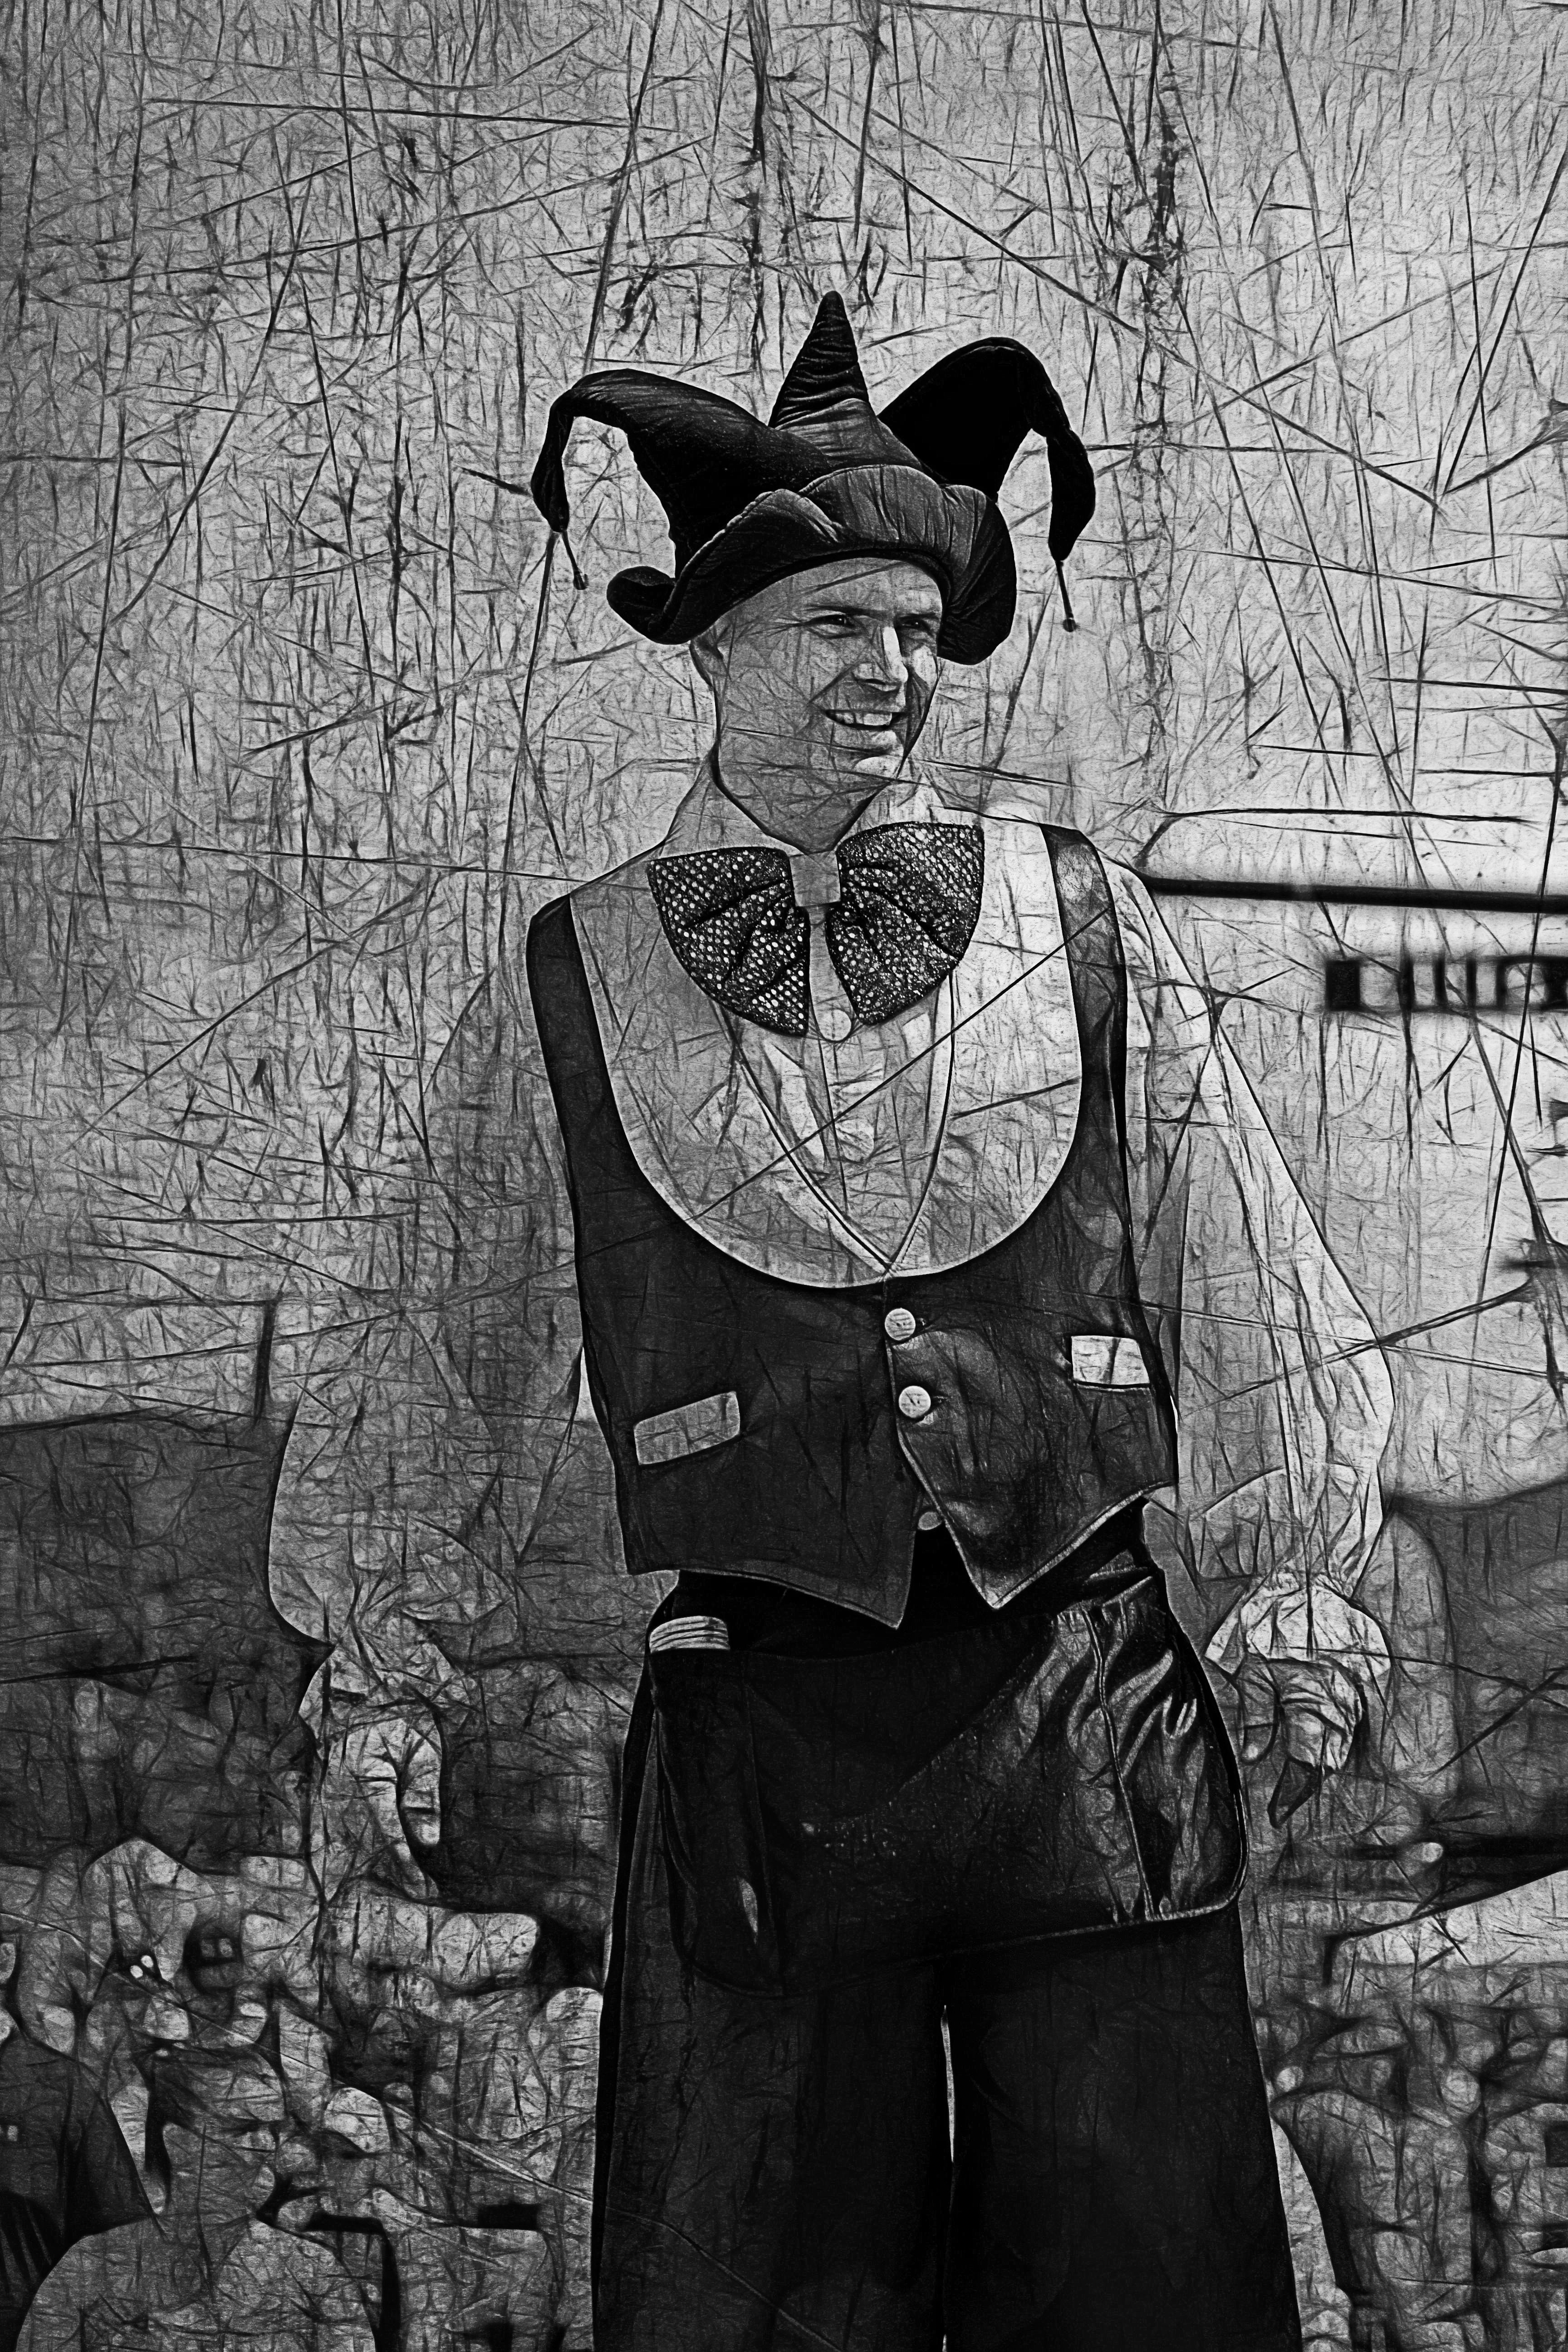
man, person, black and white, white, street, downtown, summer, male, soldier, hat, performer, profession, black, monochrome, smile, streetphotography, bw, blackandwhite, art, happy, canada, tall, giant, britishcolumbia, bc, okanagan, kelowna, blockparty, stilts, monochrome photography, film noir